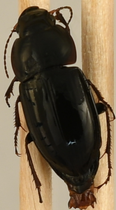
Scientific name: Anisodactylus ovularis
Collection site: Blandy Experimental Farm Site (BLAN), plot BLAN_003